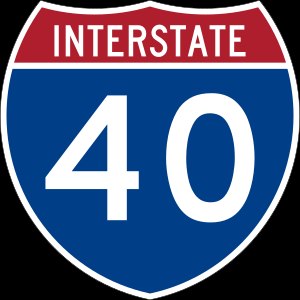
Interstate Highway 40
Interstate Highway 40 skilt
Interstate Highway 40, Interstate 40 eller bare I-40 er en hovedvej i Dwight D. Eisenhower National System of Interstate and Defense Highways i USA eller Interstate Highway System. Vejen er én af primære vest-østgående interstates, der går hele vejen fra vestkysten til østkysten.